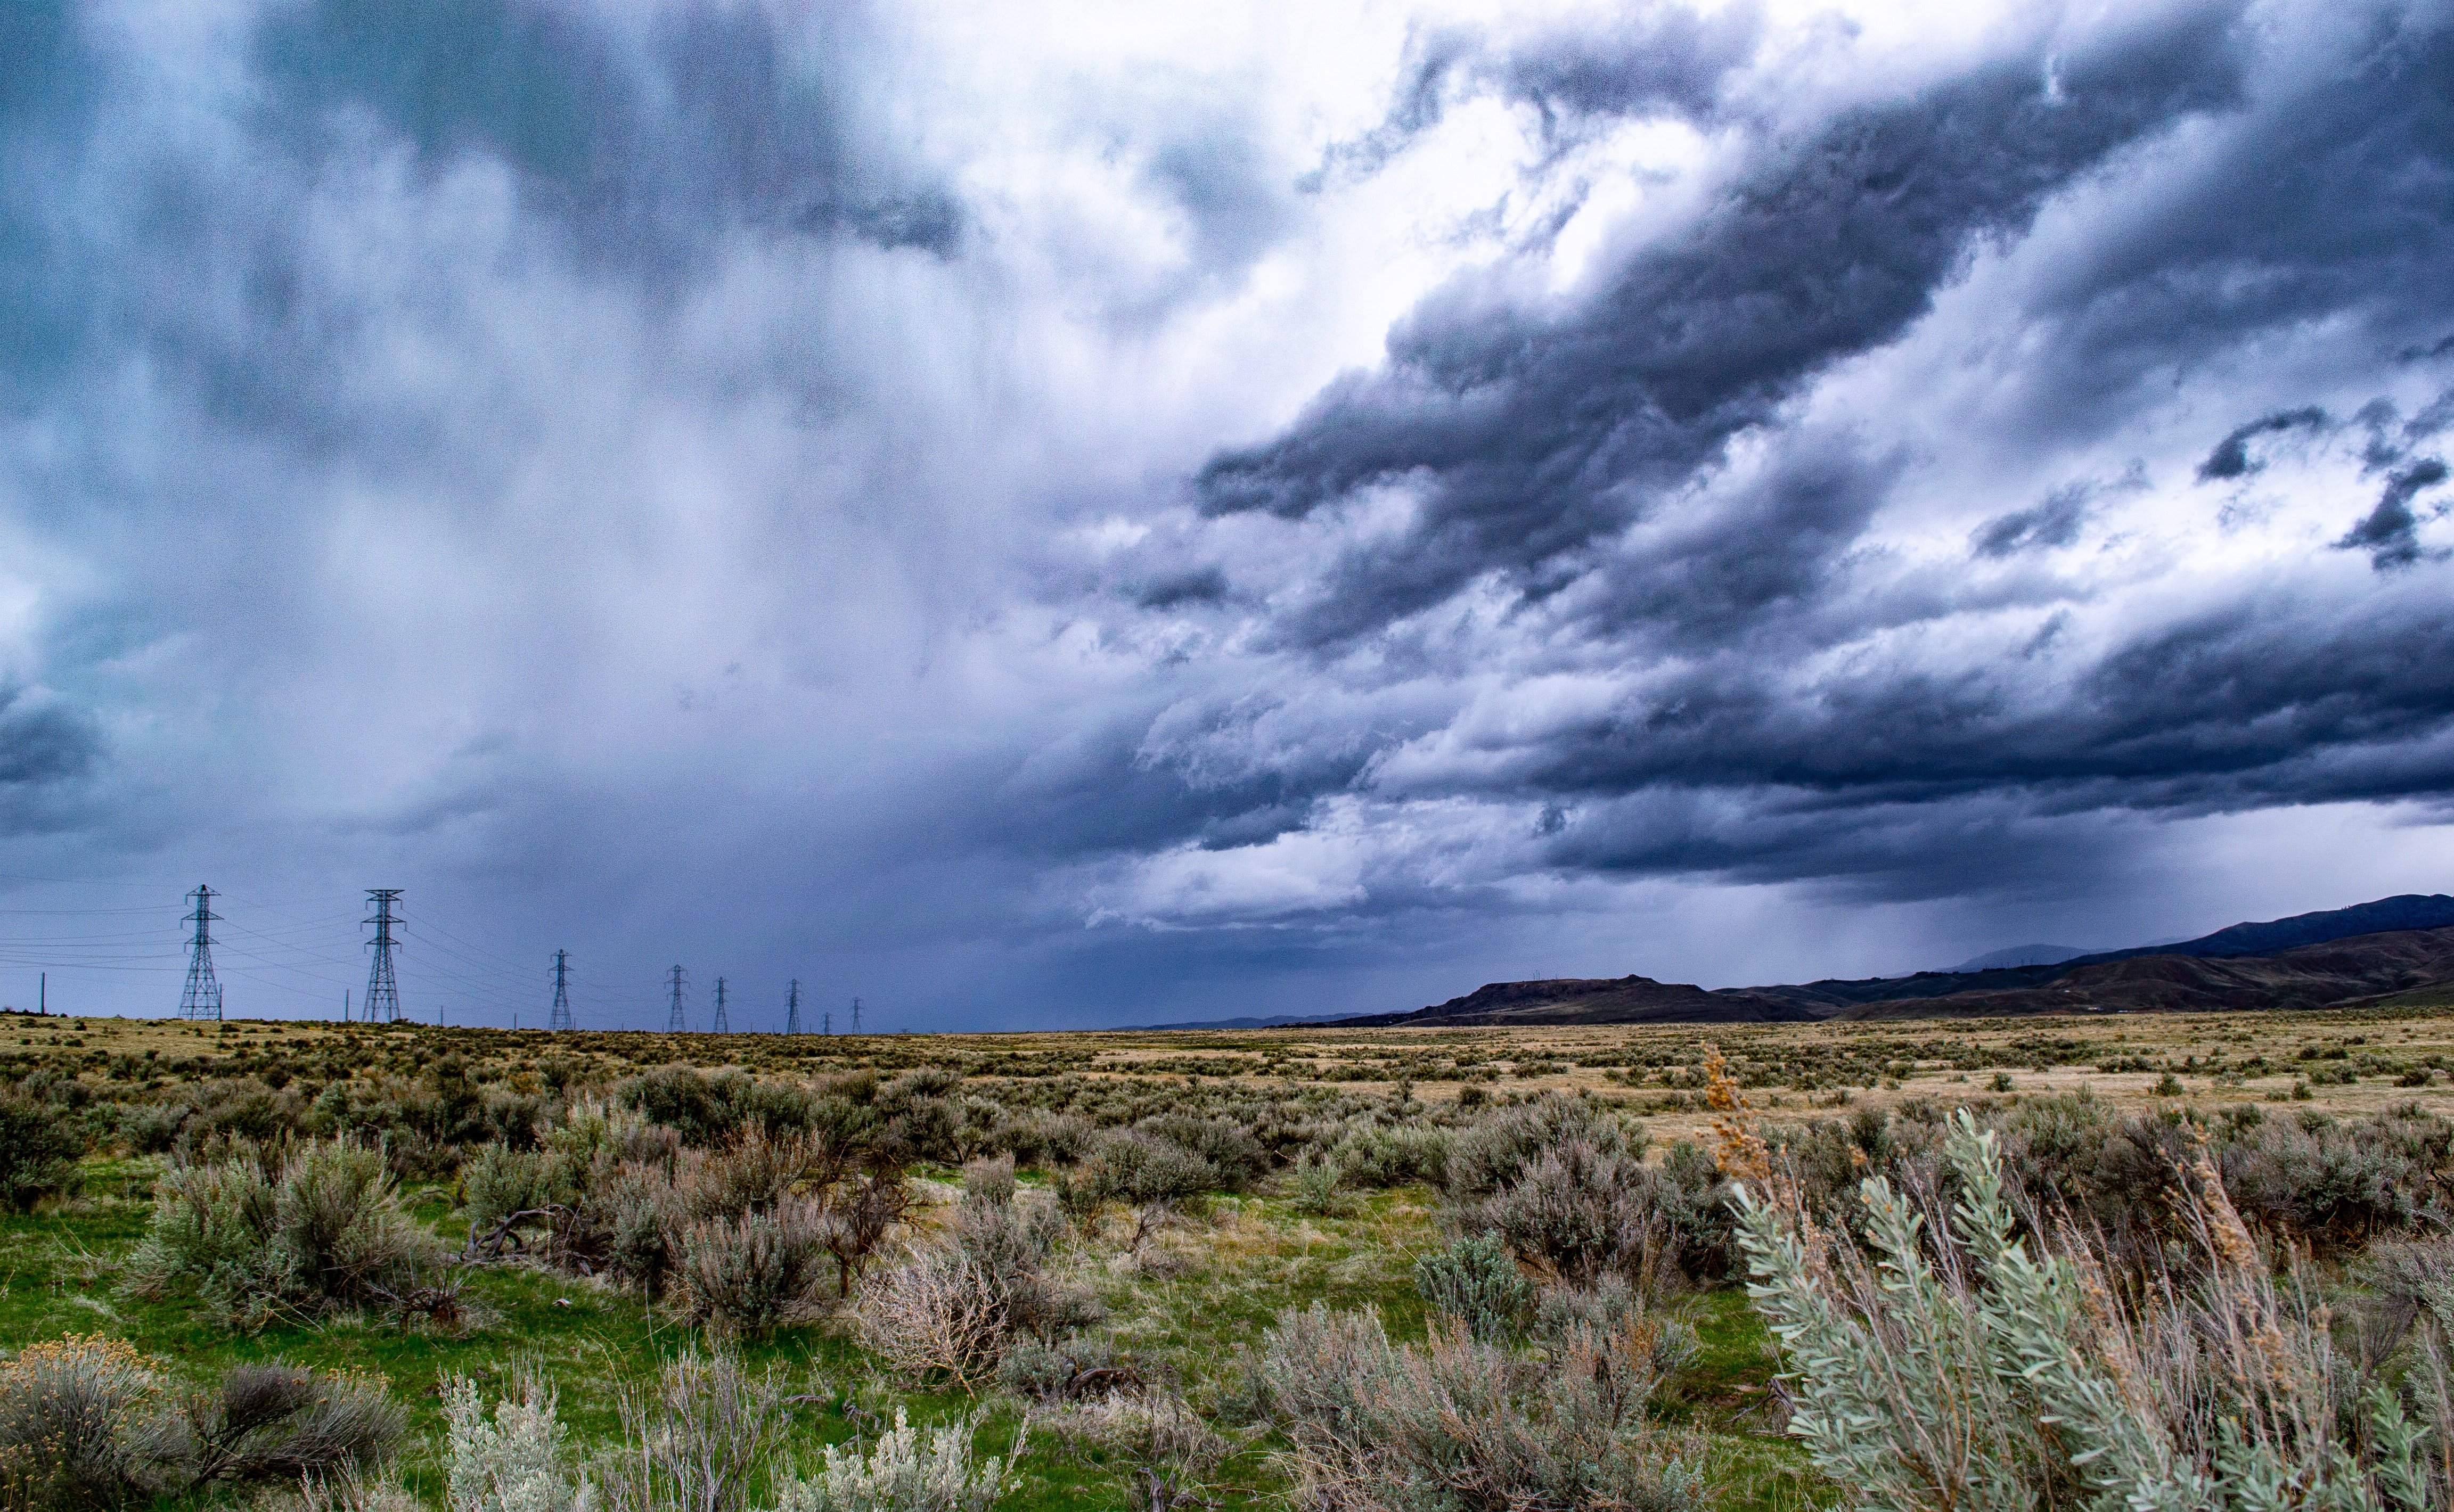
sky, cloud, nature, natural landscape, grassland, natural environment, steppe, prairie, ecoregion, plain, wilderness, grass, tree, horizon, landscape, grass family, cumulus, highland, rural area, field, savanna, hill, tundra, meteorological phenomenon, plant, fell, photography, land lot, meadow, pasture, shrubland, road, storm